Pilot (Brooklyn Nine-Nine)

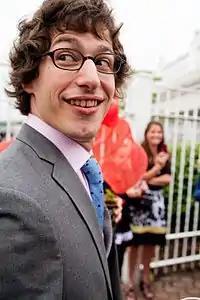
Andy Samberg stars in the series.

On May 8, 2013, Fox placed a thirteen-episode order for the single-camera ensemble comedy. The series was picked up for a full season of 22 episodes in October 2013. Andy Samberg described the show as "It's stuff "The Wire" touched on a lot." Samberg took days after being offered the role to sign on, explaining, "Well, I hadn't seen a script. And I just did seven years on "SNL". There was no doubt in my mind I wanted to work with Mike and Dan and that I liked the premise of the show, but if it works, it will be years of my life."